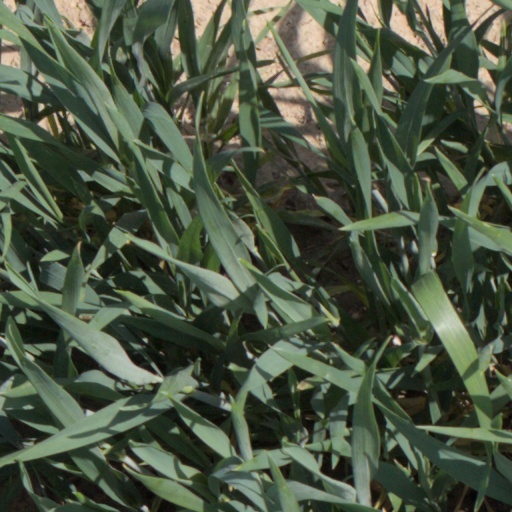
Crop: wheat